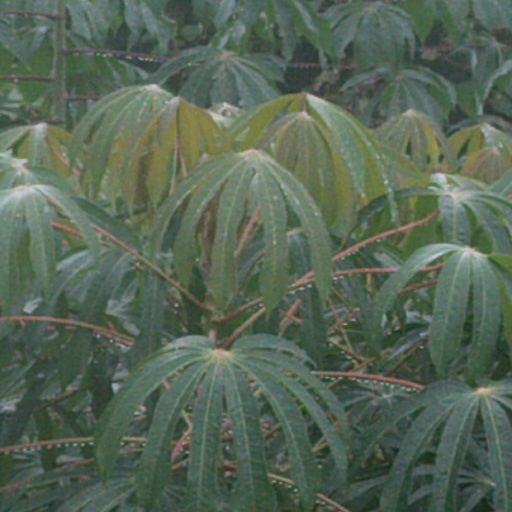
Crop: cassava